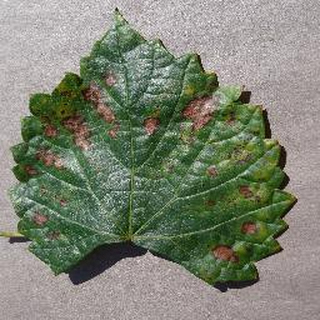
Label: grape_esca_black_measles